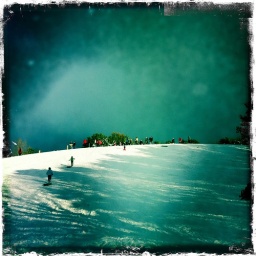
standing in the shadows of trees